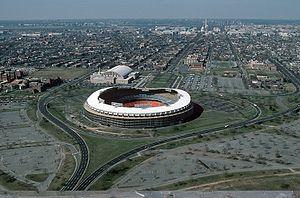
Le Robert F. Kennedy Memorial Stadium ou RFK Stadium est un stade omnisports qui sert principalement pour le baseball, le football américain et le soccer. Il est situé au bord de la rivière Anacostia à l'est du centre de Washington dans le District de Columbia aux États-Unis.